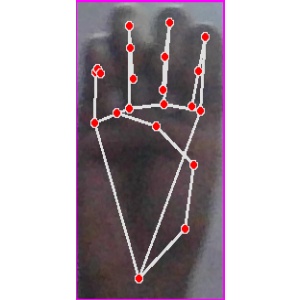
अक्षर: म